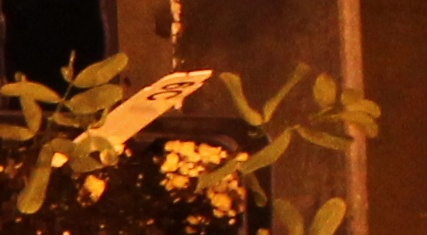
Label: Lentil